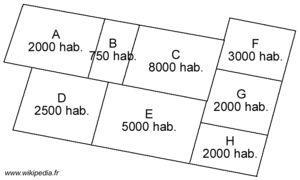
Schéma illustrant l'article sur la notion d'unités urbaines (0 sur 6)
En France, une agglomération urbaine, ou une unité urbaine, est une catégorie statistique qui désigne empiriquement un territoire défini par la continuité de l'habitat ou du bâti. Une unité ou agglomération urbaine peut agglomérer plusieurs communes lorsqu'elles paraissent former ensemble une seule ville. Cette expression, qui ne correspond à aucune circonscription administrative légale, est utilisée par certains statisticiens et urbanistes de l'administration. Dans ce cadre, dans le cas d'une unité urbaine limitée à une seule commune, on parle de ville isolée.